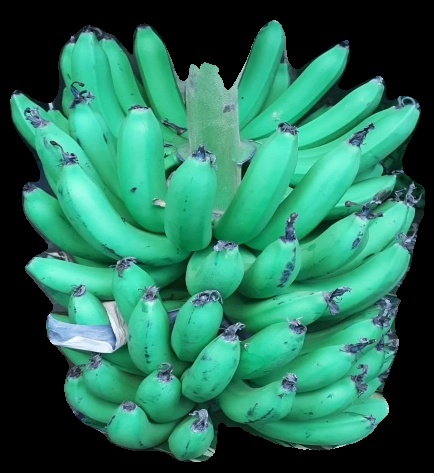
Variety: pachbale
Grade: grade1